Leopold von Sacher-Masoch

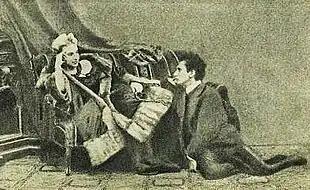
Fanny Pistor and Sacher-Masoch

His early, non-fictional publications dealt mostly with Austrian history. At the same time, Masoch turned to the folklore and culture of his homeland, Galicia. Soon he abandoned lecturing and became a free man of letters. Within a decade his short stories and novels prevailed over his historical non-fiction works, though historical themes continued to imbue his fiction.